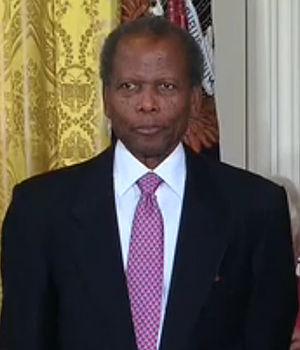
Sidney Poitier reçoit la Presidential Medal of Freedom du président Barack Obama, à la Maison blanche, le 12 août 2009